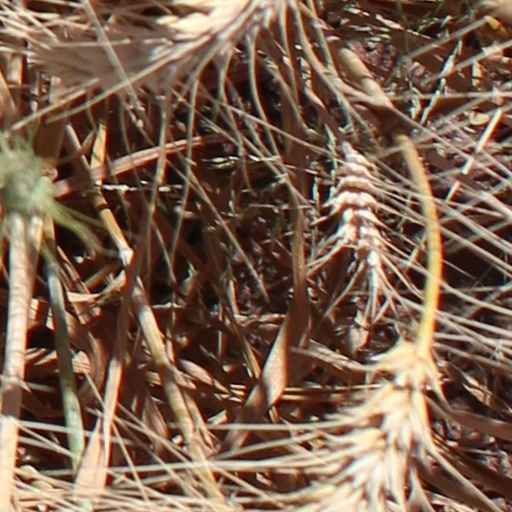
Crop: wheat